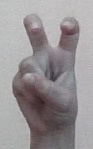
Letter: toot